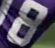
Number: 8